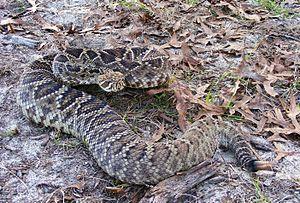
Crotalus adamanteus
Le Crotale diamantin de l'Est, Crotalus adamanteus, est une espèce de serpents de la famille des Viperidae. Ce reptile se rencontre dans le sud-est des États-Unis, du Mississippi à la Caroline du Nord, et il vit dans des milieux variés comme les forêts de pins ou de palmiers, les dunes, les marais divers, les prairies humides… C'est un serpent de grande taille, mesurant environ 1,7 m de long pour une masse de 2,3 kg, mais qui peut atteindre 2,4 m et une masse de 15,4 kg.